Little Bay, New South Wales

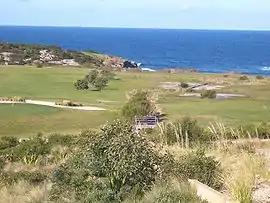
The Coast Golf Course, Little Bay

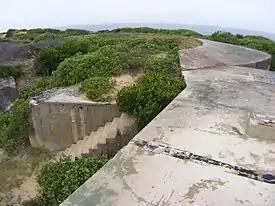
Partially buried gun emplacement that formed part of Fort Banks

Little Bay is a suburb in the Eastern Suburbs of Sydney, in the state of New South Wales, Australia. Little Bay is located 14 kilometres south-east of the Sydney central business district and is part of the local government area of the City of Randwick.